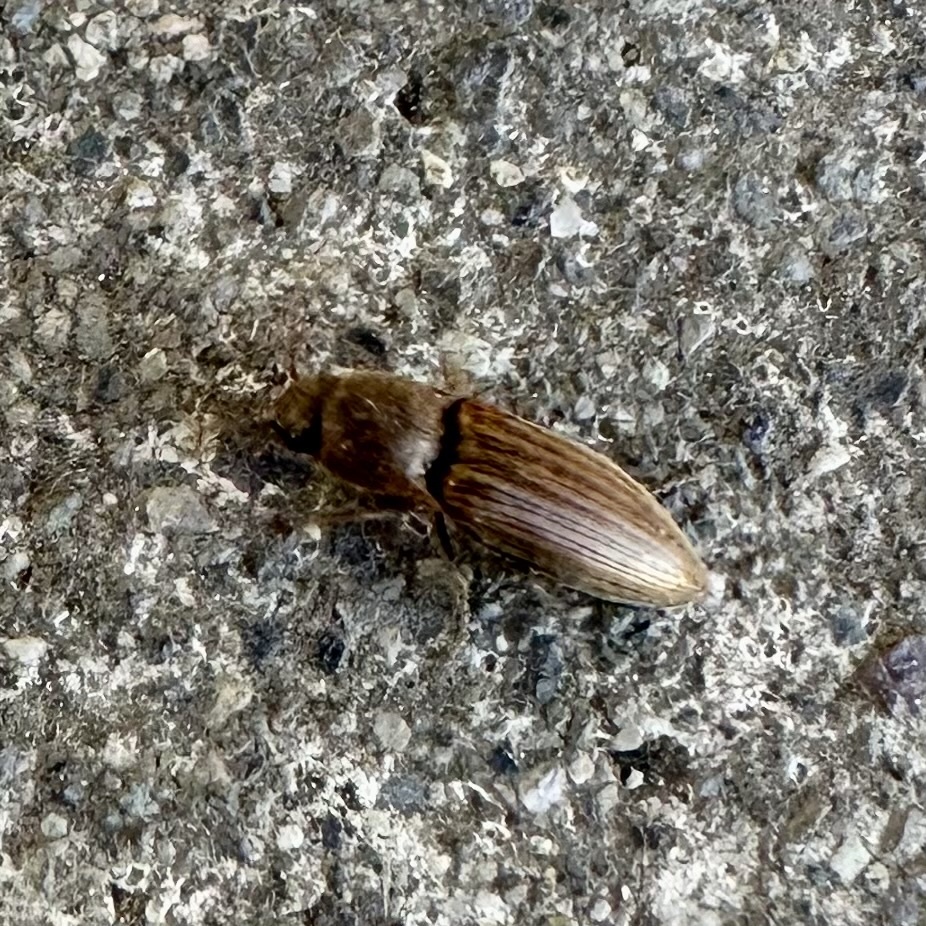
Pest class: clickbeetles_wireworms